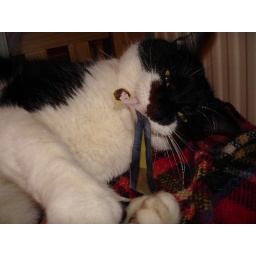
being eaten by my boy cat